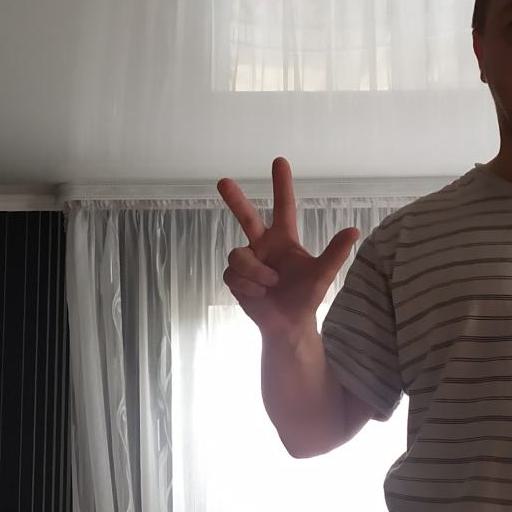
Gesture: three2